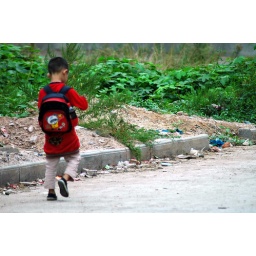
A boy walks home from school down a typically littered street in Loudi, Hunan.